Minnesota Democratic–Farmer–Labor Party

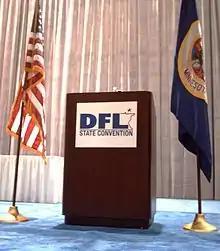
DFL logo used on the lectern of the 2006 state convention

The DFL is governed by a state central committee, which is composed of representatives from each of the state's congressional districts. The state central committee is responsible for setting the party's platform, electing party officers, and conducting other party business. The DFL also has a constitution and bylaws that govern its operations.